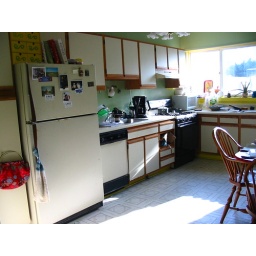
Kitchen: I love the light in my kitchen but I desperately need more cabinet and counter space!